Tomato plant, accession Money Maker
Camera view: bottom (45 deg); turntable rotation: 90 degrees
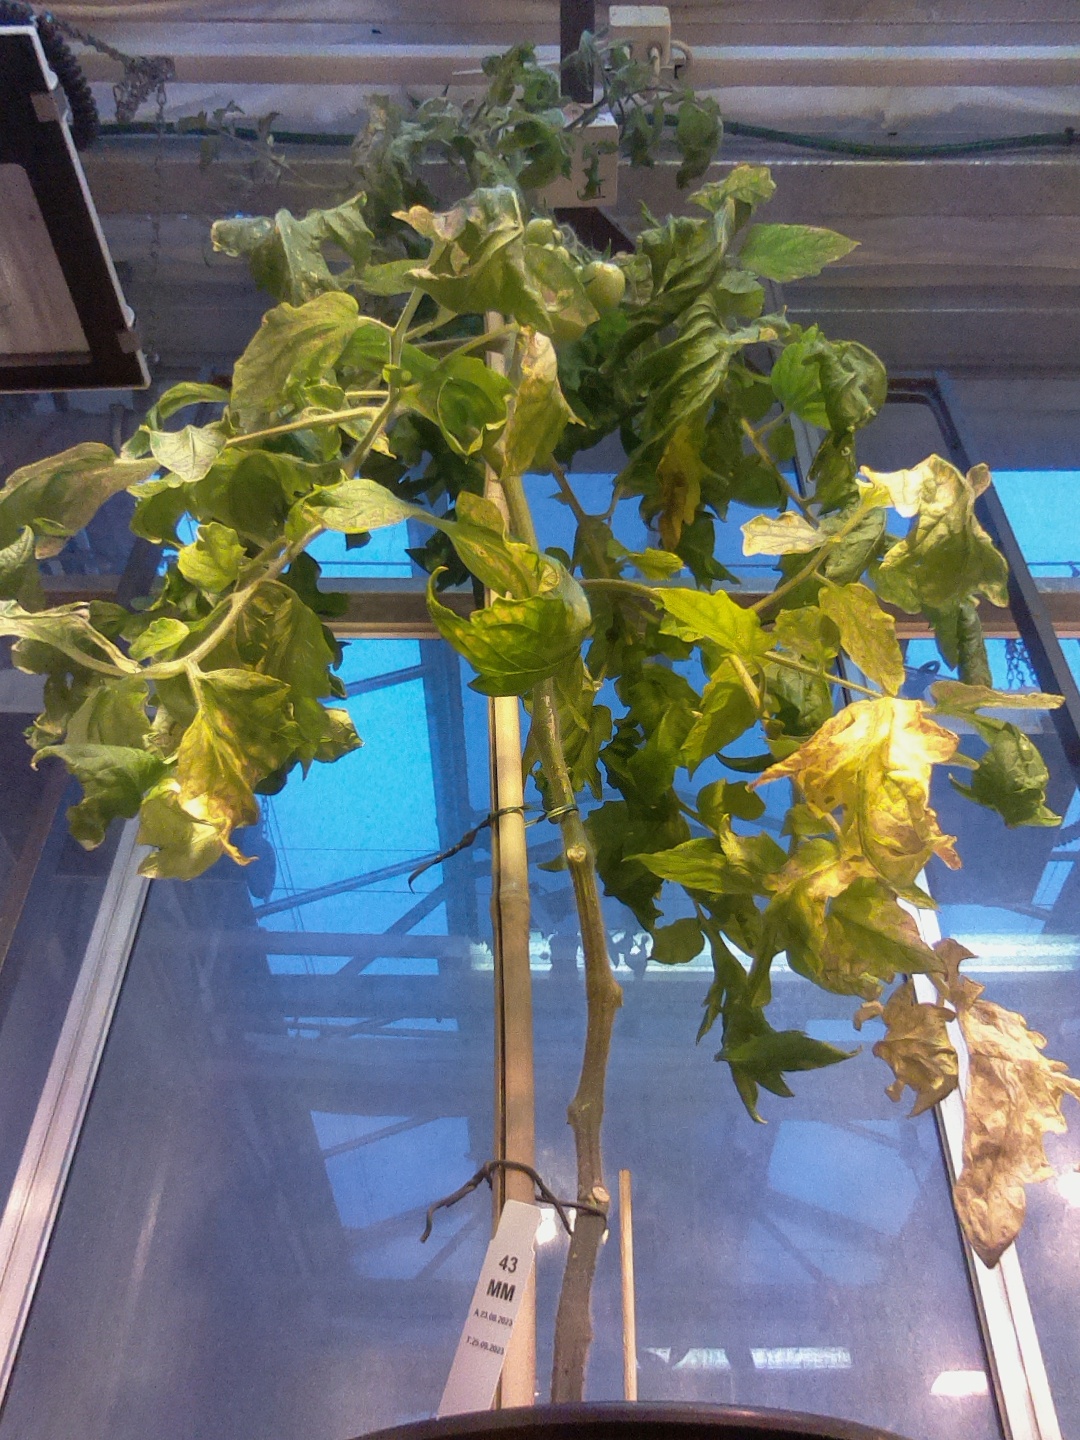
BBCH growth stage 76: 60%-70% of final fruit size